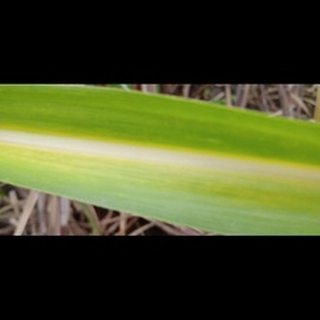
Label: sugarcane_yellow_leaf_disease